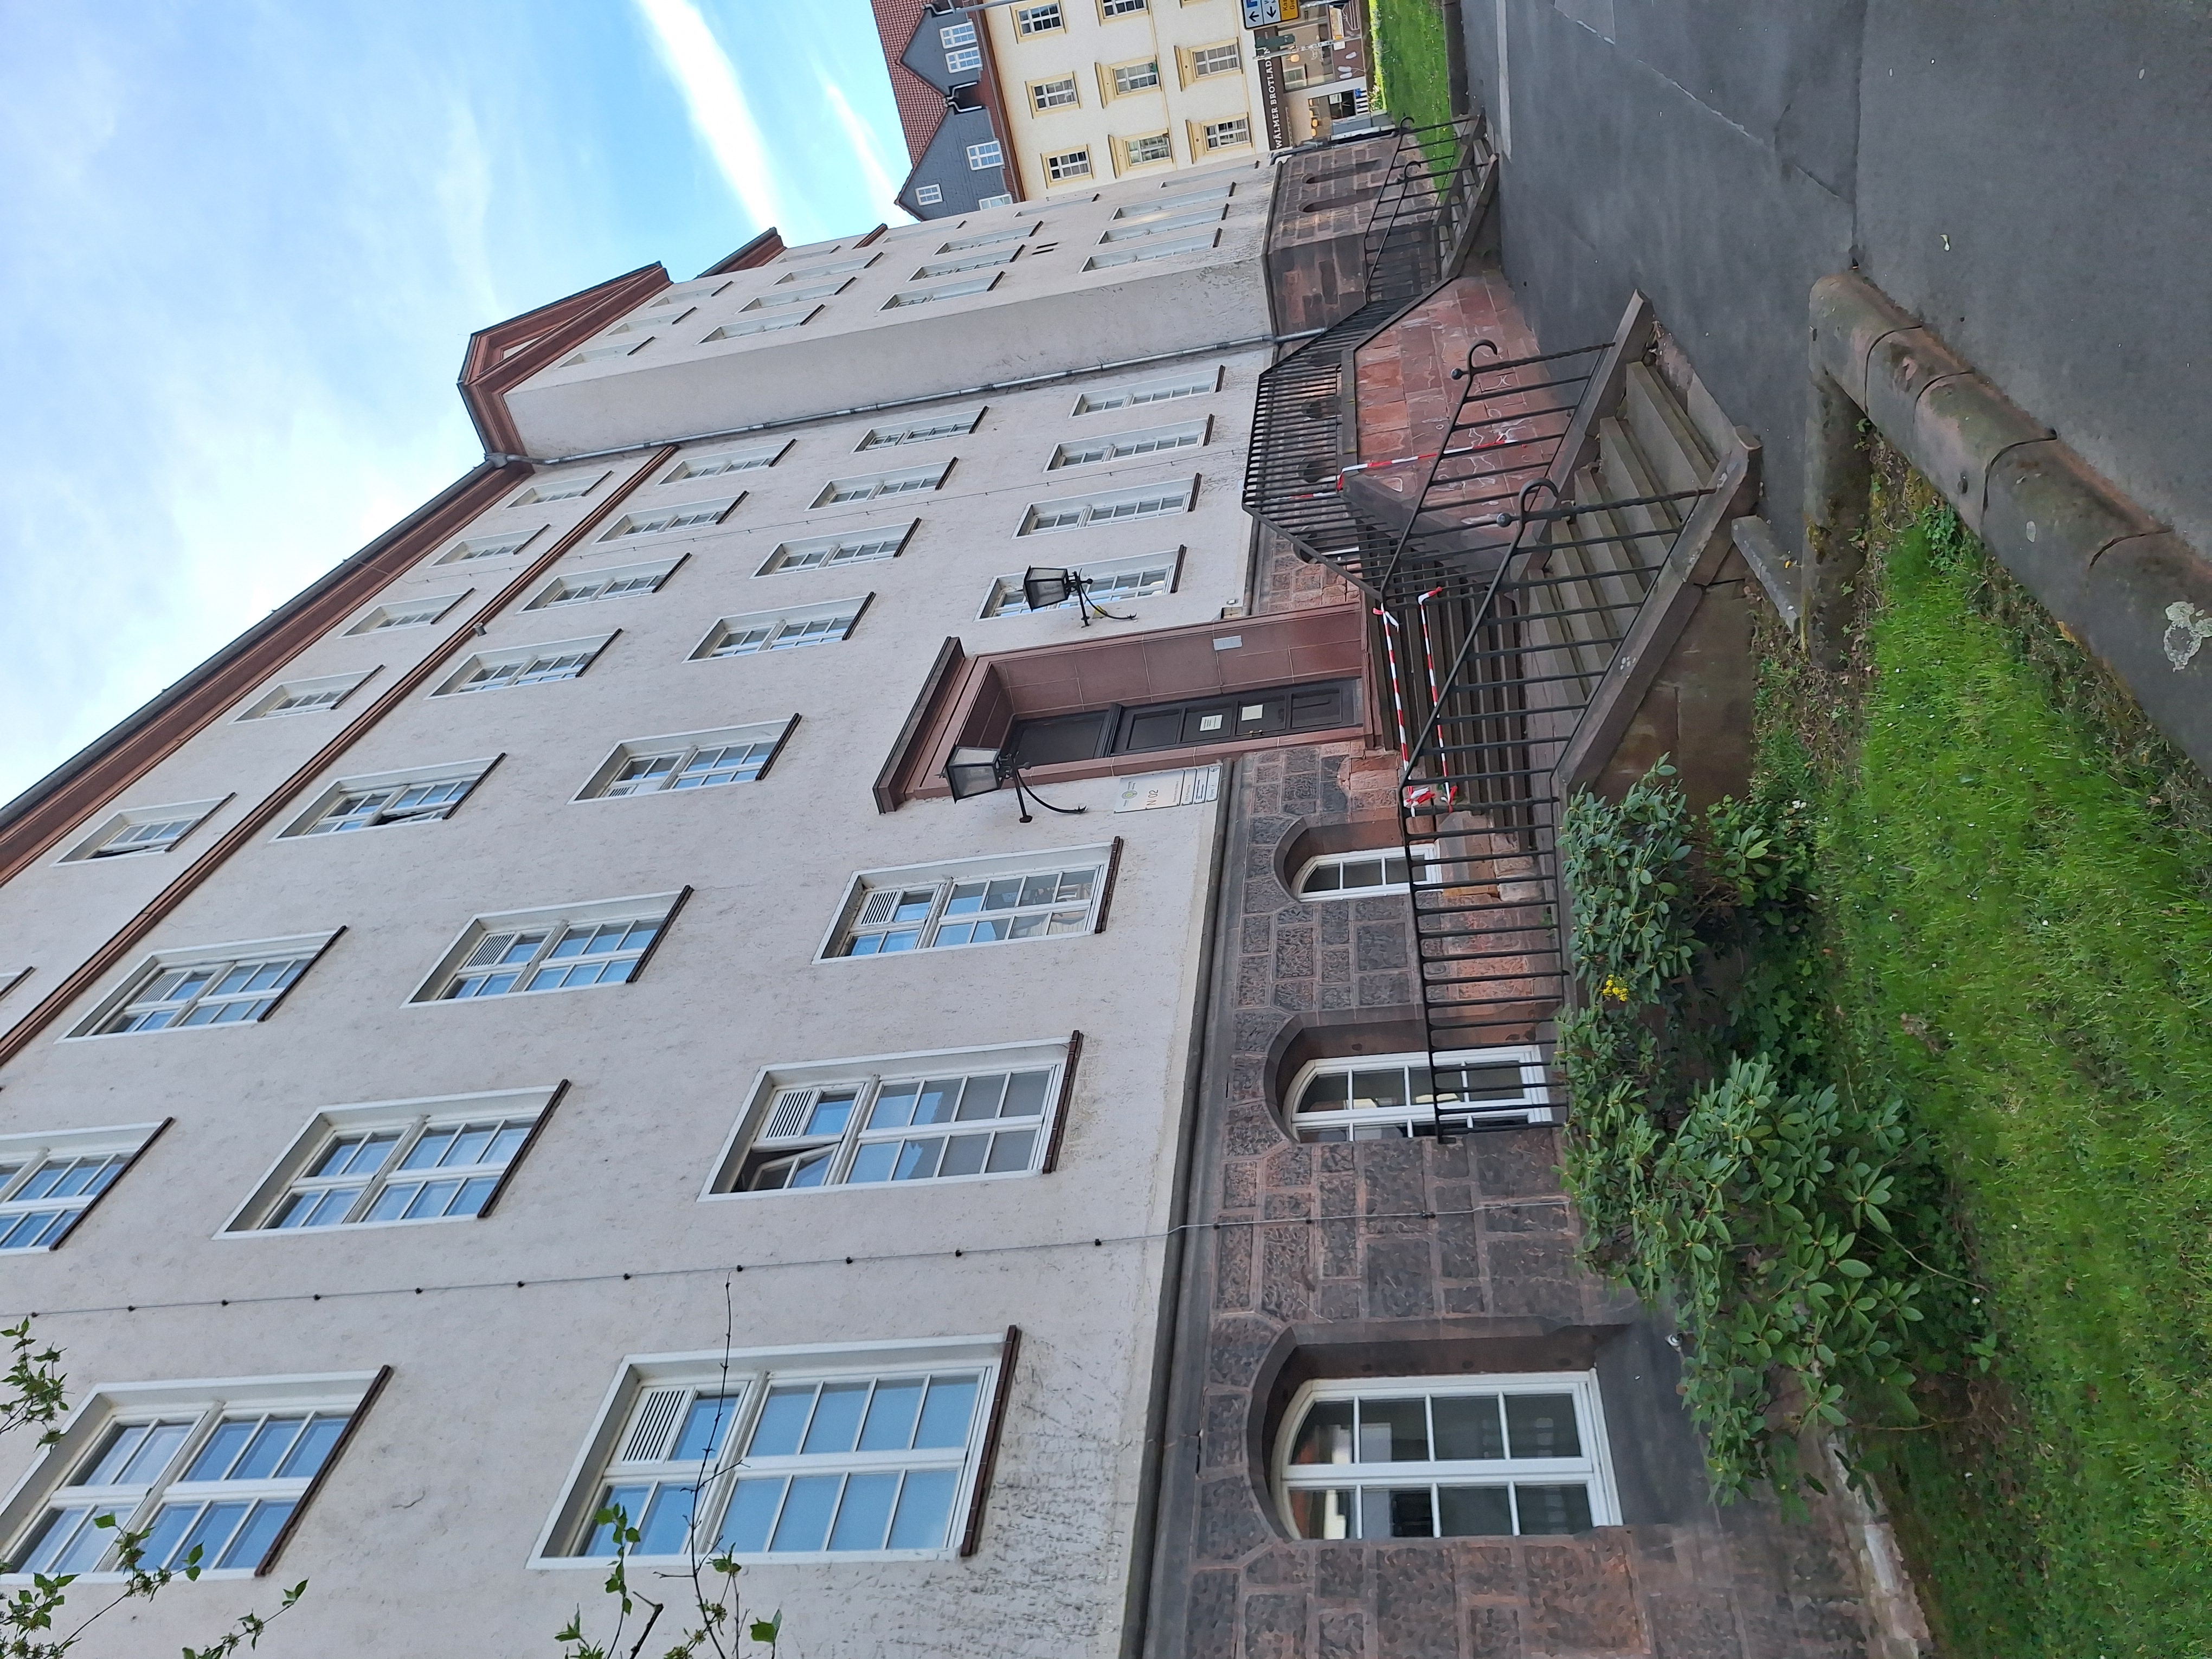
Building: Robert-Koch-Straße 4